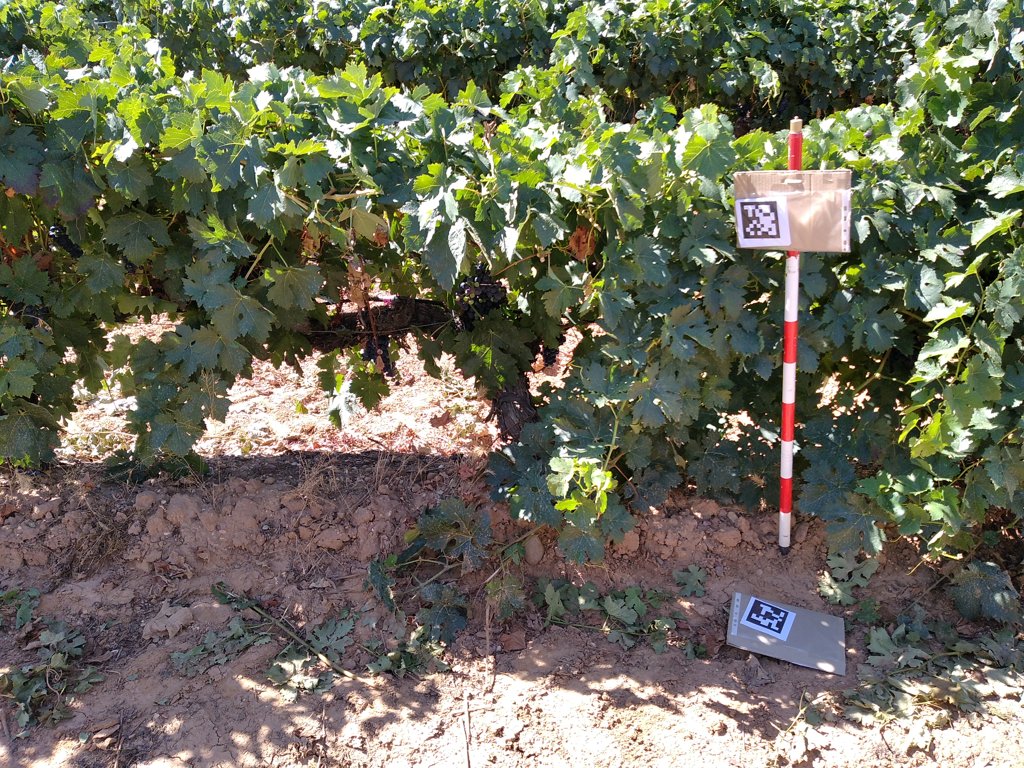
Berries visible: 67
Grape clusters: 1